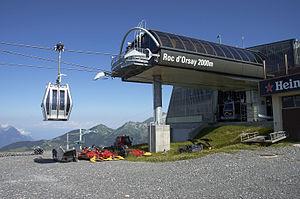
Gare d'arrivée du télécabine du Roc d'Orsey
Villars-Gryon est un domaine skiable relié, situé sur le territoire des stations de sports d'hiver de Villars-sur-Ollon et de Gryon, dans le canton de Vaud dans les Alpes suisses.